Santi Nereo e Achilleo

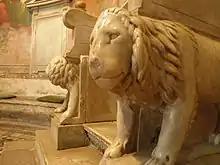
Lions of the episcopal throne

In the apse behind the altar is the episcopal throne assembled under the direction of the antiquary Cardinal Baronius, reusing lions, in the Cosmatesque style that is associated with the Vassalletto school, which support the armrests; on the backrest is inscribed the opening and closing words of the twenty-eighth homily of St. Gregory the Great, inscribed under the mistaken tradition that he preached them here, in front of the relics of Sts. Nereus and Achilleus on their feast day. When Cardinal Baronio ordered the inscription, he did not know that the relics were originally buried in the underground basilica of the Catacomb of Domitilla, so thought that this was the place St Gregory preached.